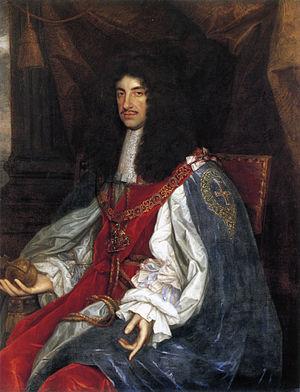
La deuxième guerre anglo-néerlandaise, opposant le royaume d’Angleterre et les Provinces-Unies, se déroule de 1665 à 1667. Elle fait suite à la première guerre anglo-néerlandaise, qui s'est conclue par une victoire anglaise. Tout comme la première, la deuxième guerre anglo-néerlandaise a pour principal enjeu la maîtrise des principales routes commerciales maritimes, sur lesquelles les Néerlandais exercent alors une nette domination.